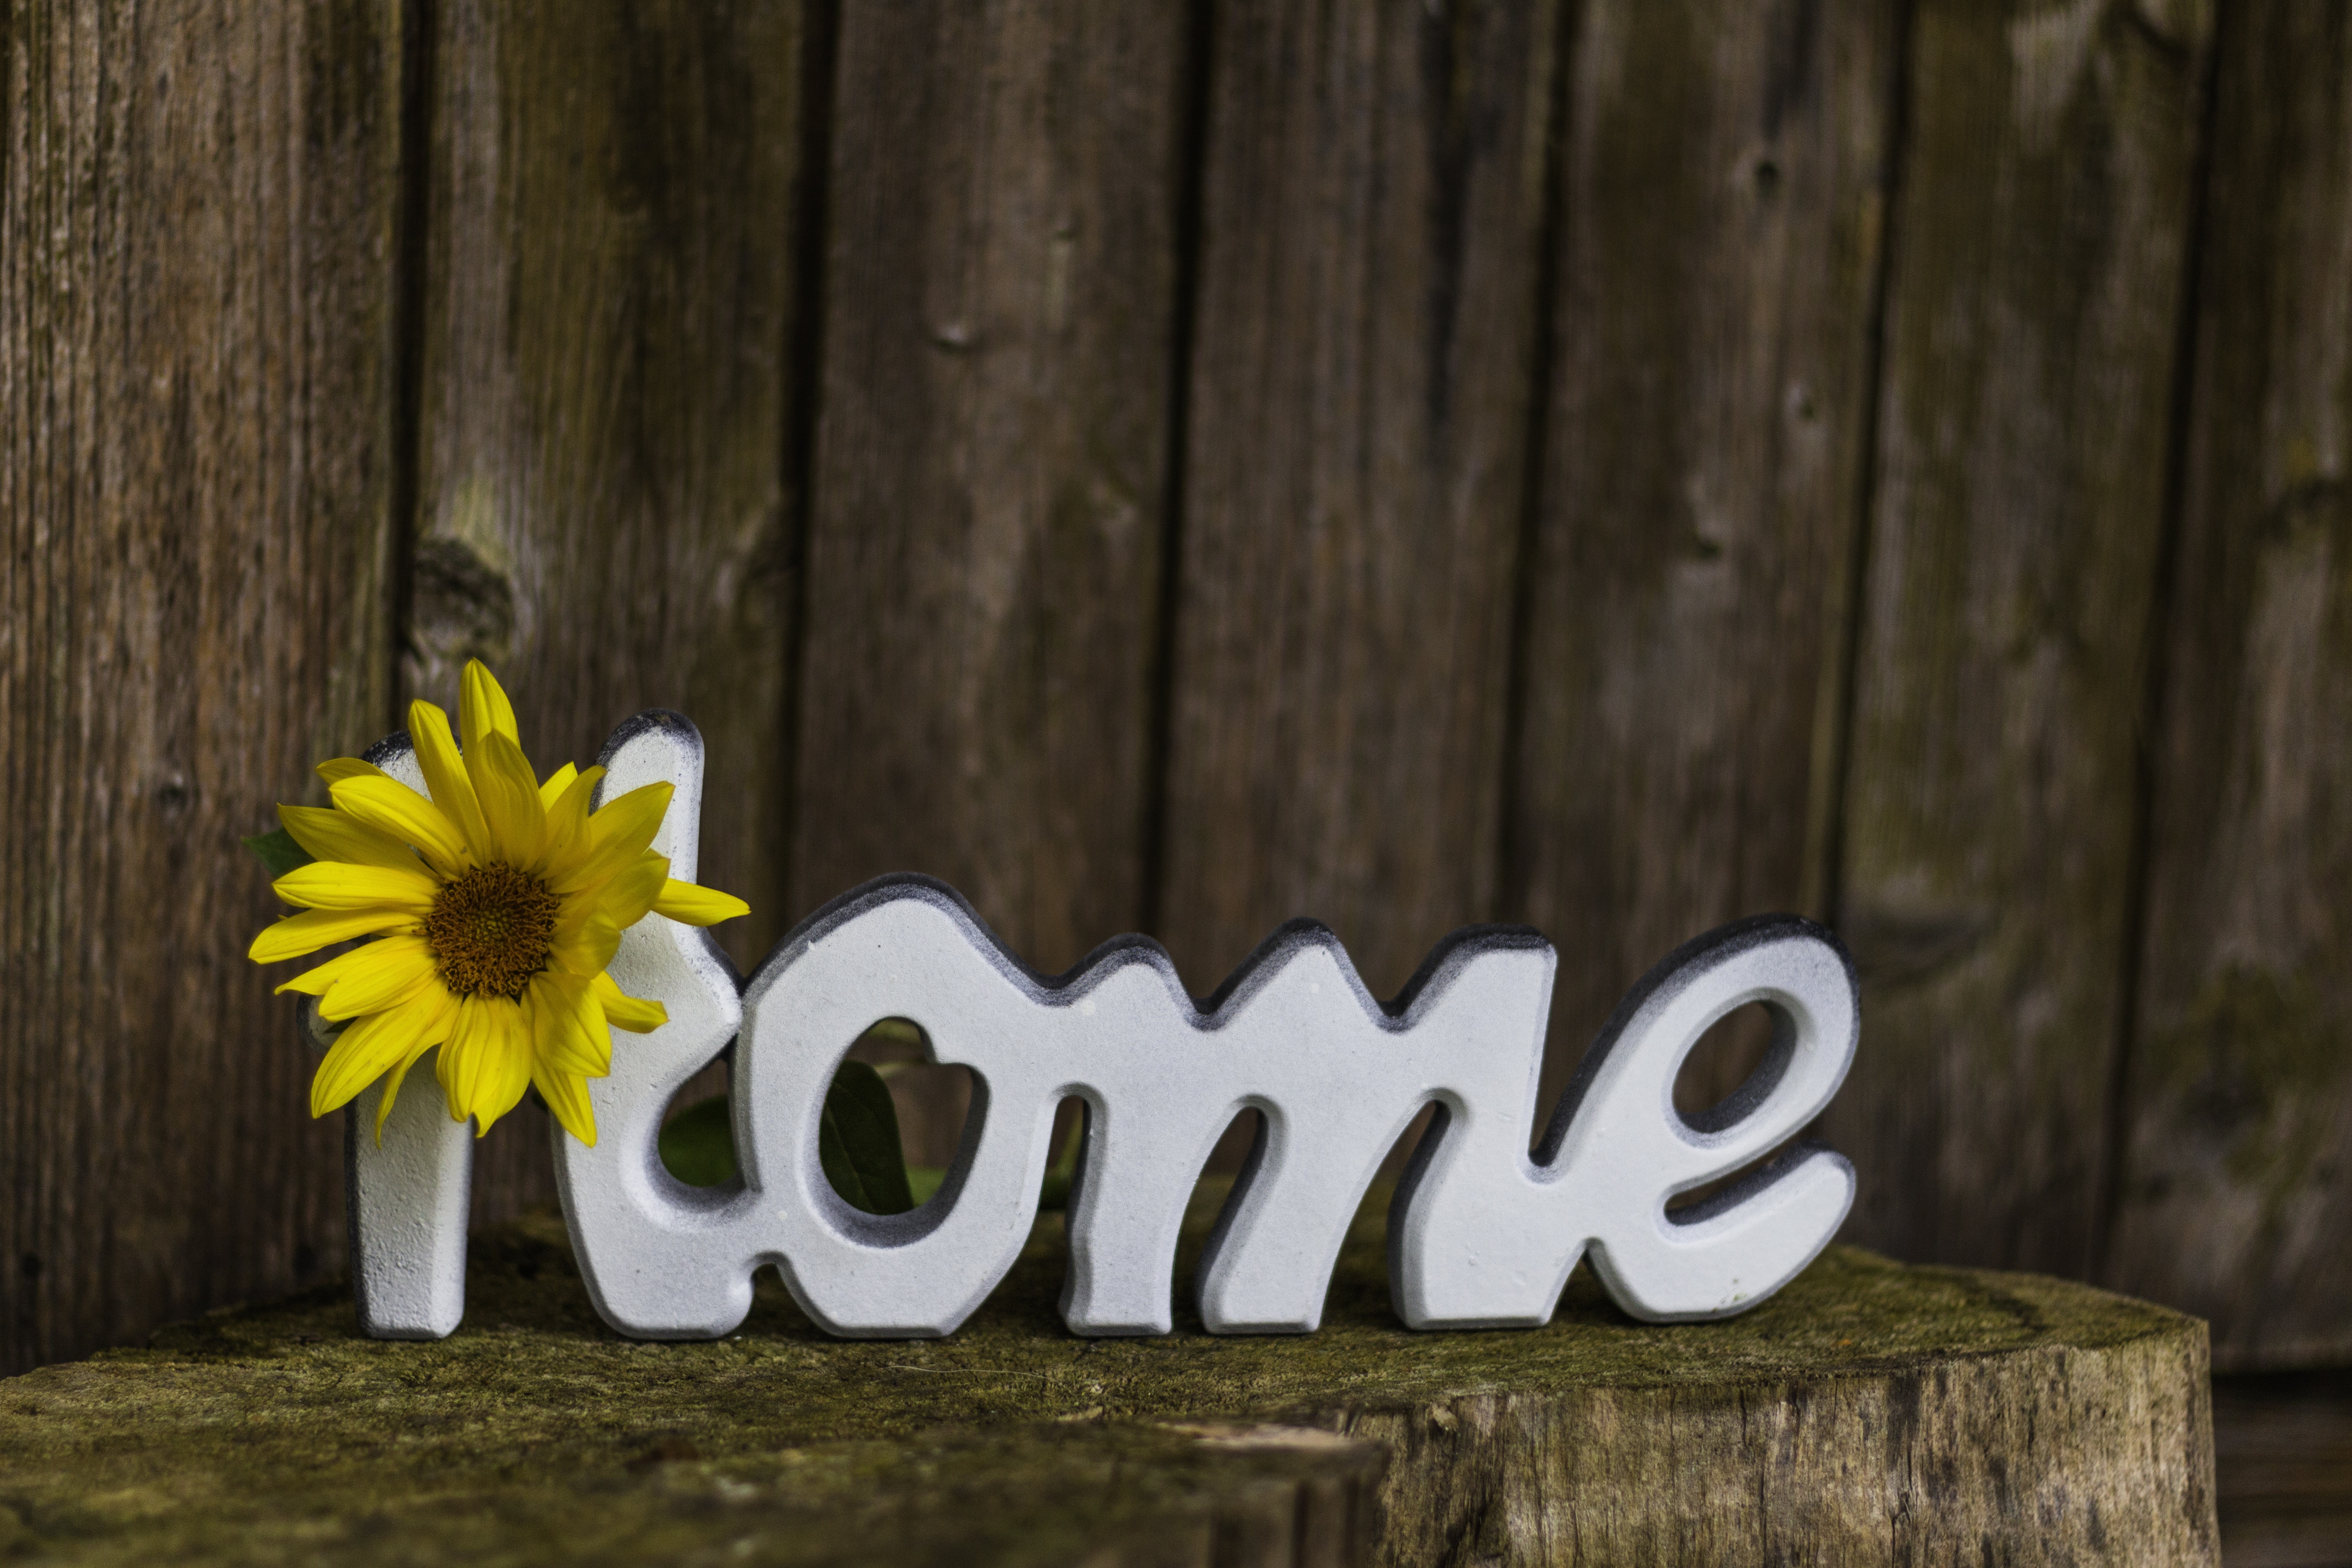
tree, nature, wood, sun, flower, bloom, summer, idyllic, decoration, log, spring, green, relax, romance, romantic, rest, colorful, yellow, garden, season, deco, flowers, relaxation, sun flower, mood, idyll, enjoy, at home, ornamental plant